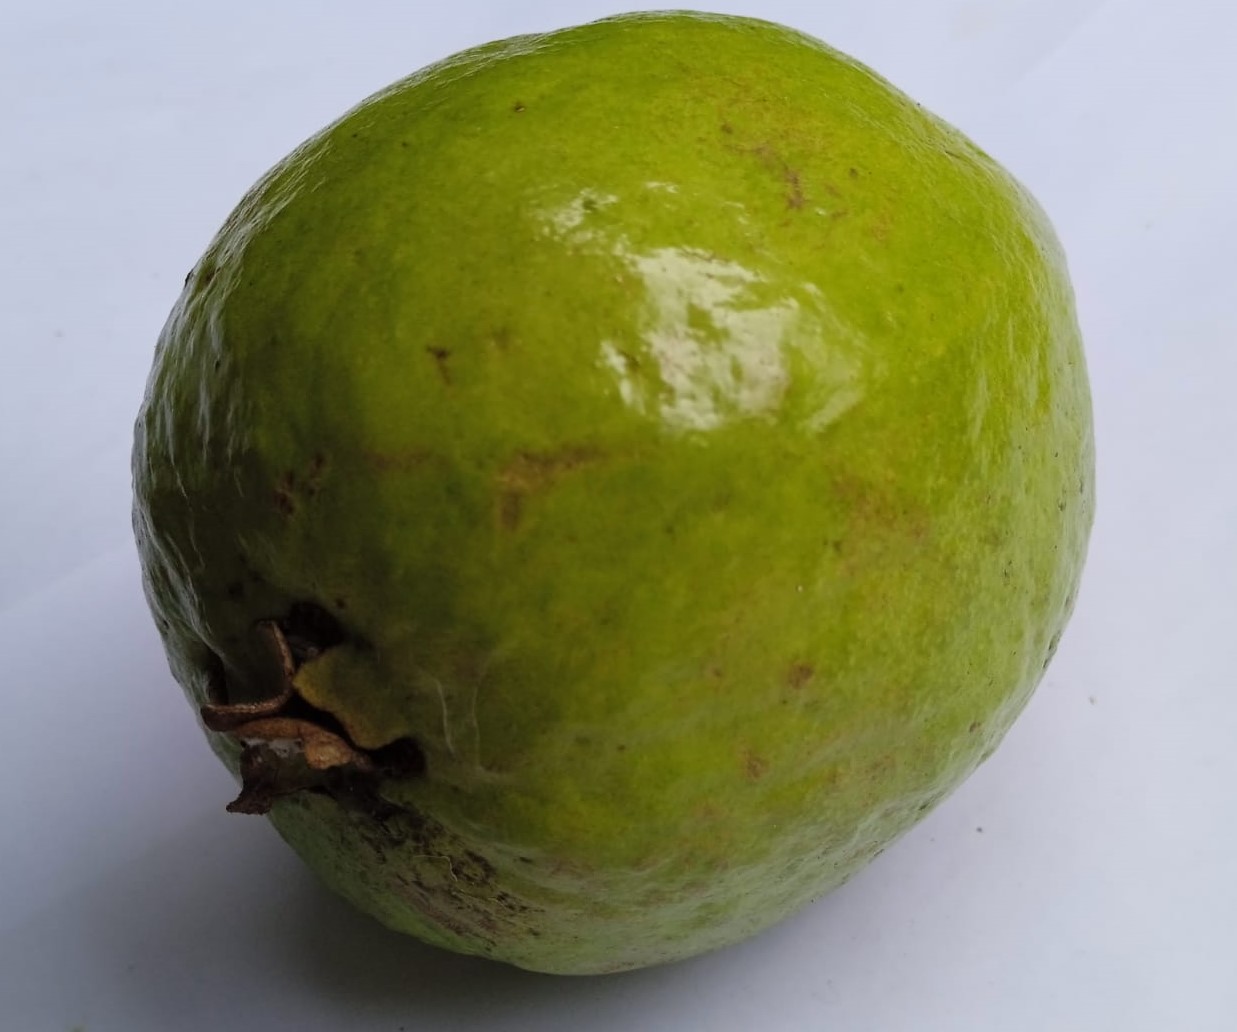
Fruit: guava
Condition: fresh